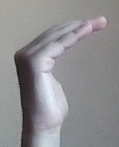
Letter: haa